George Bournoutian

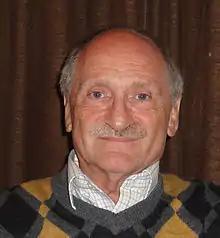

George A. Bournoutian (‎; 25September 1943 – 22 August 2021) was an Iranian-American professor, historian, and author of Armenian descent. He was a professor of history and the author of over 30 books, particularly focusing on Armenian history, Iran and the Caucasus. He taught Iranian history at UCLA, and Armenian history at Columbia University, Tufts University, New York University, Rutgers University, the University of Connecticut, Ramapo College, and Glendale Community College and Russian and Soviet history at Iona College. Bournoutian was one of the 40 editors of the "Encyclopaedia Iranica".